Rationing in the United Kingdom

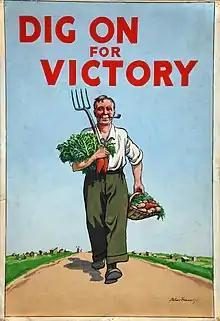
Poster for the "Dig for Victory" campaign, encouraging Britons to supplement their rations by cultivating gardens and allotments

Fresh vegetables and fruit were not rationed, but supplies were limited. Some types of imported fruit all but disappeared. Lemons and bananas became unobtainable for most of the war; oranges continued to be sold, but greengrocers customarily reserved them for children and pregnant women. Apples were available from time to time.